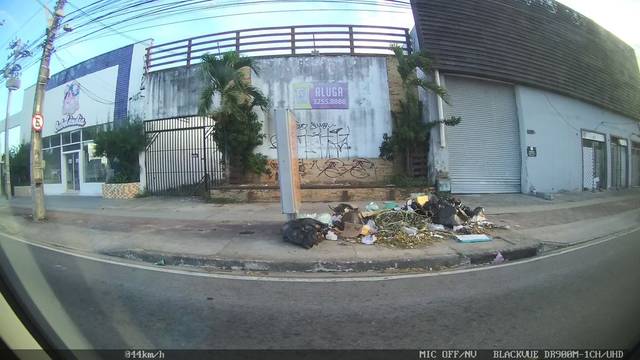
Region: Brazil
Coordinates: -3.732, -38.547